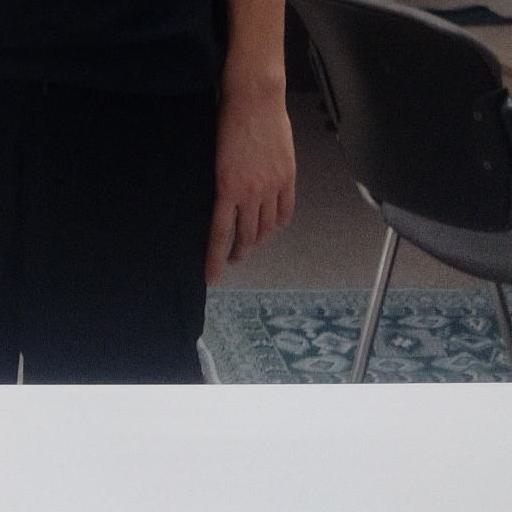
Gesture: no_gesture